Eutin–Neustadt railway

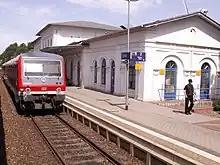
Eutin station

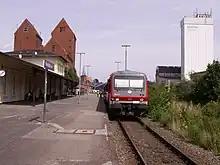
Neustadt in Holstein station

The line ran through the terminal moraine of Ostholstein. It joined the county town of Eutin with the Baltic port of Neustadt.